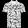
Label: Shirt